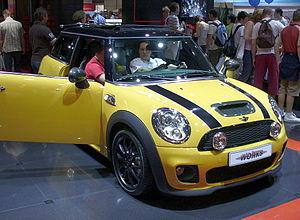
John Cooper Works est une société anglaise spécialisée dans le sport automobile et basée à Farnborough dans le Hampshire. Elle est la branche sportive de Mini et produit des pièces de tuning et des accessoires pour les lignes des véhicules de la gamme Mini.